Rob Potylo

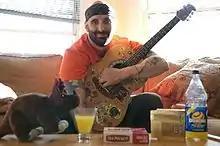

He is the son of Louis and Patricia Potylo of Danvers, Massachusetts.